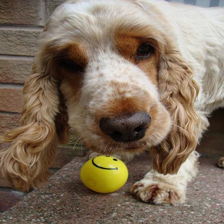
Species: dog
Breed: english cocker spaniel